W. Paris Chambers

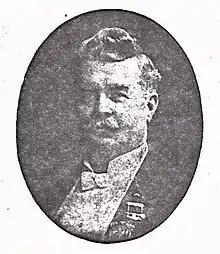
William Paris Chambers as pictured above his endorsement letter in the Summer 1909 edition of the Frank Holton Company's Harmony Hints

William Paris Chambers (November 1, 1854 – November 13, 1913) was an American composer, cornet soloist, and bandmaster of the late 19th century.